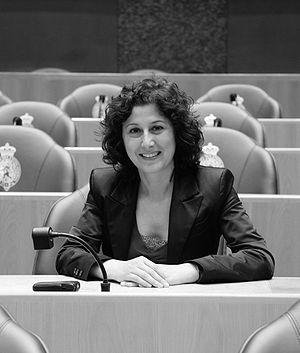
Fatma Koşer Kaya, née le 20 février 1968 à Çarşamba, est une avocate et une femme politique néerlandaise d'origine turque. Elle siège depuis 2004 à la seconde Chambre des États généraux pour le parti des Démocrates 66. Aux élections législatives de 2006, elle figurait en sixième place sur la liste des D'66, mais elle a été réélue grâce à ses 34 564 voix de préférence alors que le parti passait de six à trois sièges.